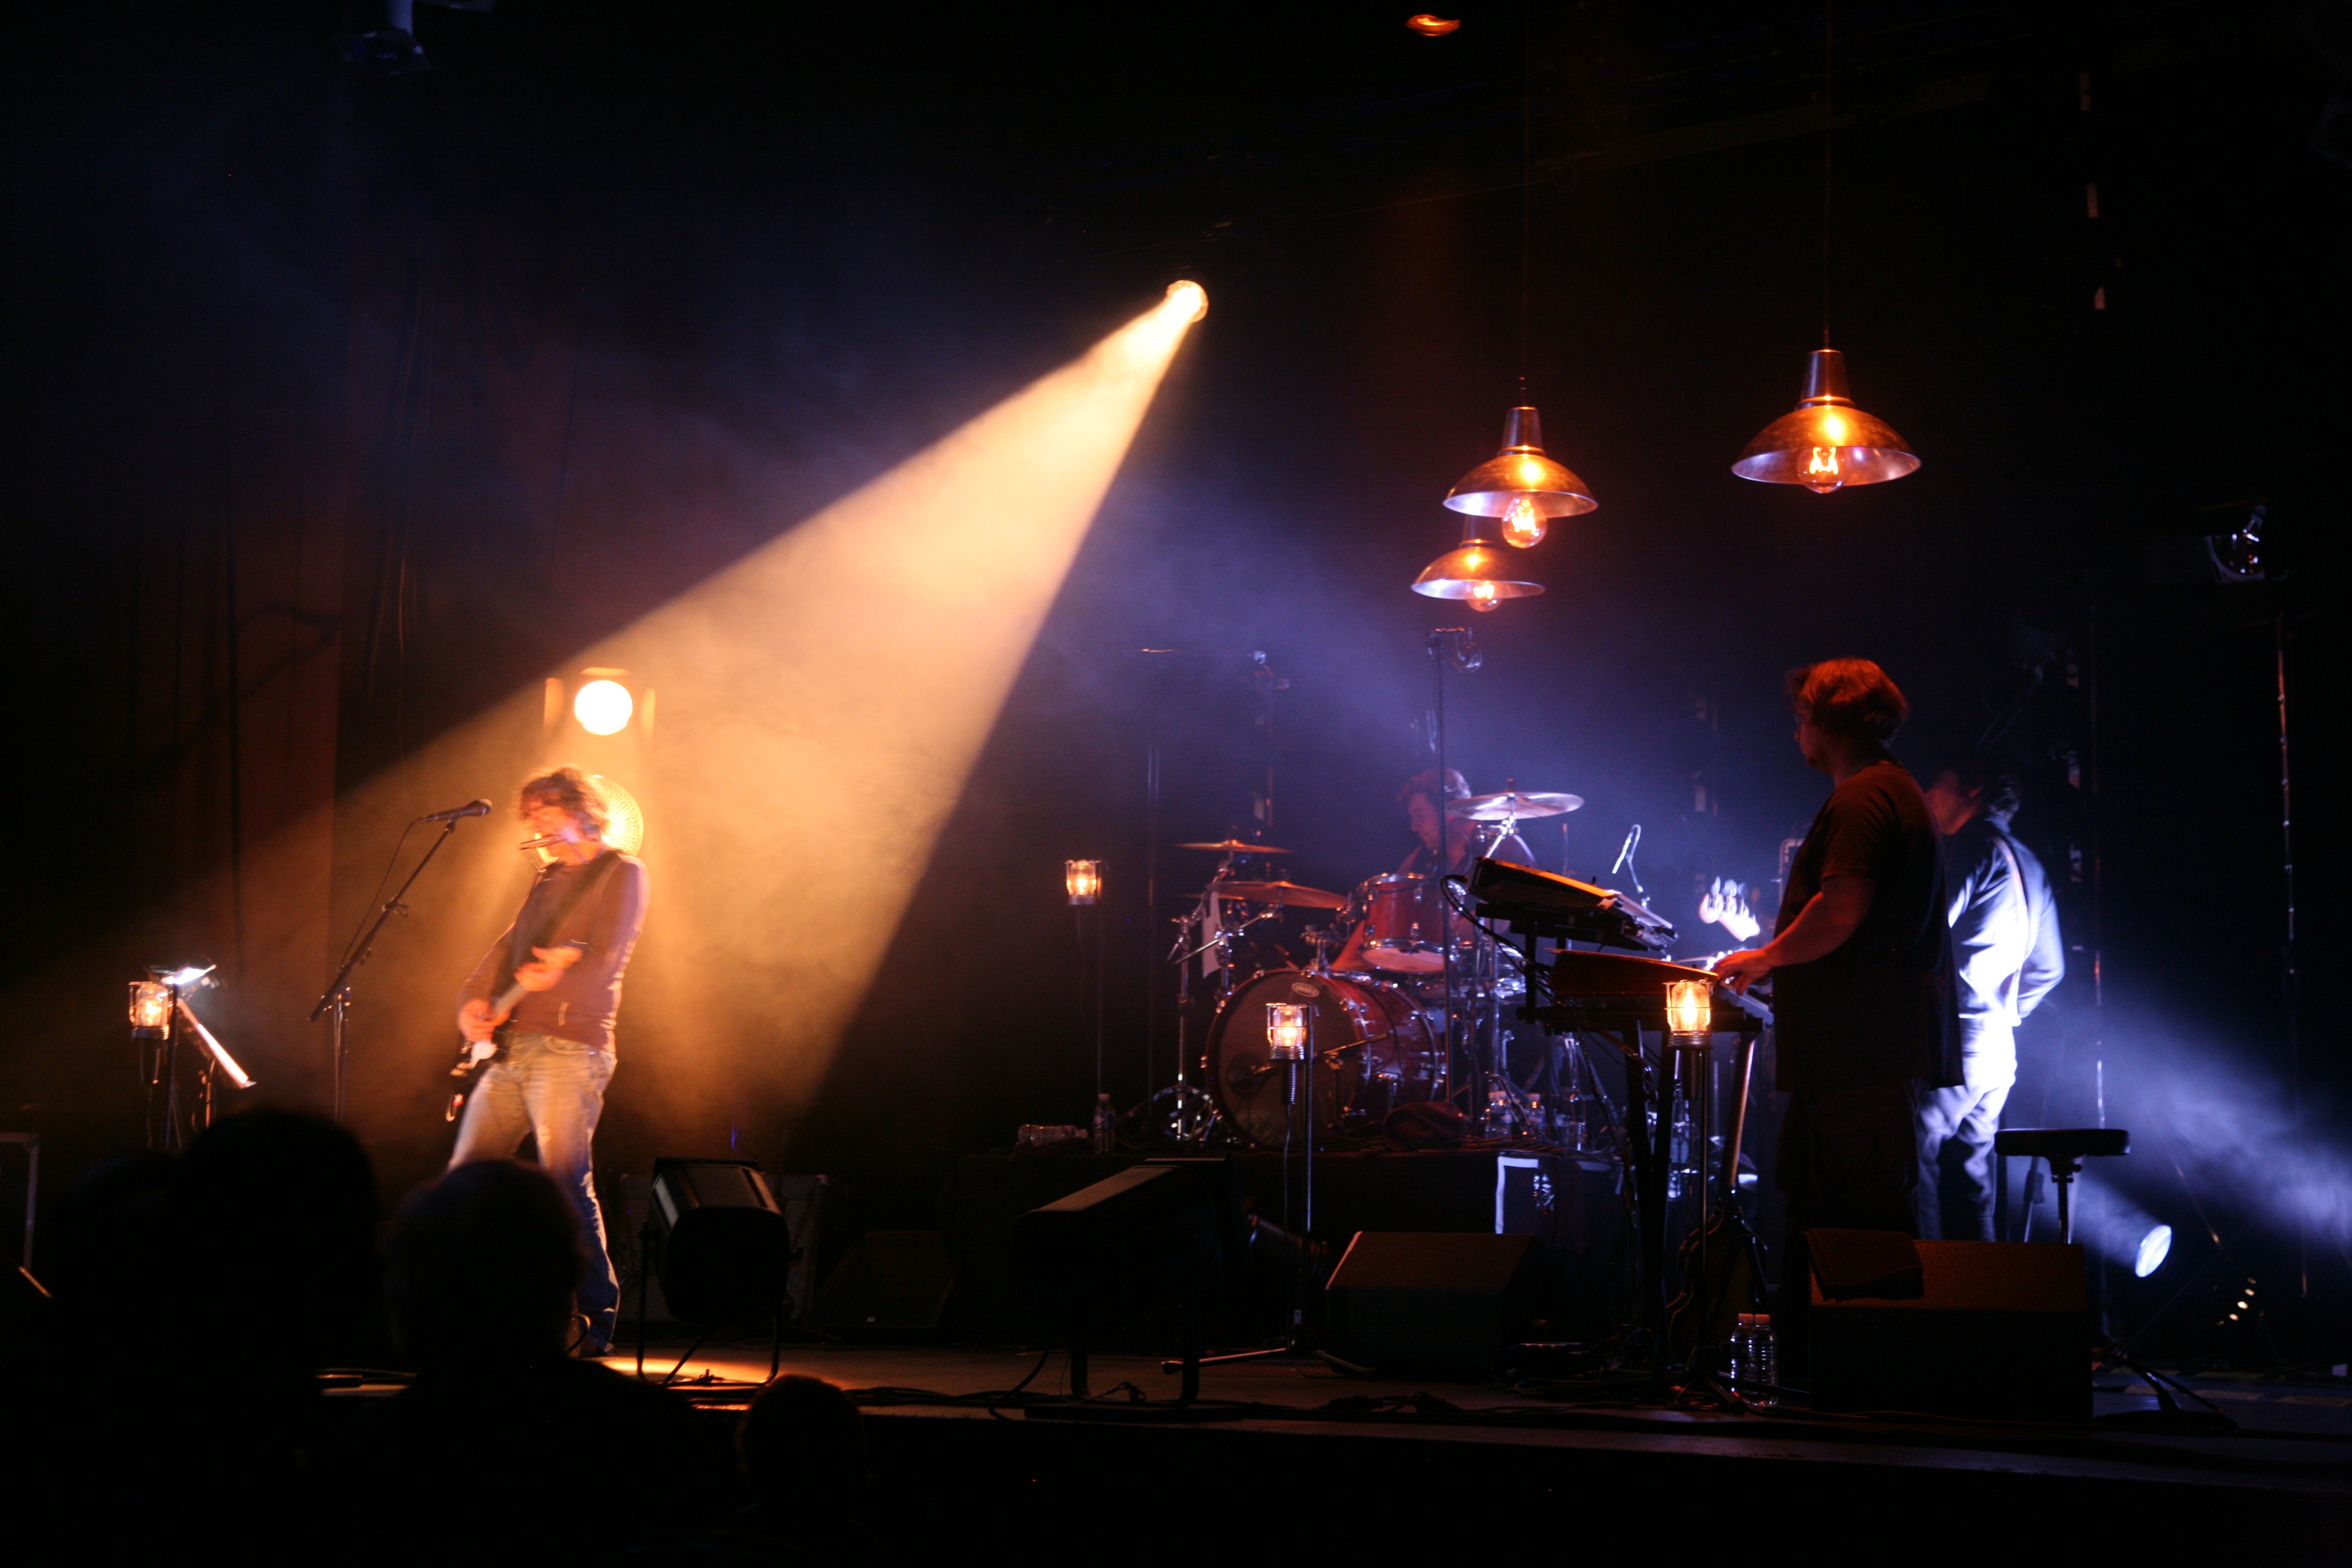
music, concert, musician, performance art, stage, performance, event, entertainment, murat, jeanlouismurat, villierssurmarne, festivaldemarne, fredjimenez, stephanereynaud, brunoclavaizolle, performing arts, rock concert, musical theatre